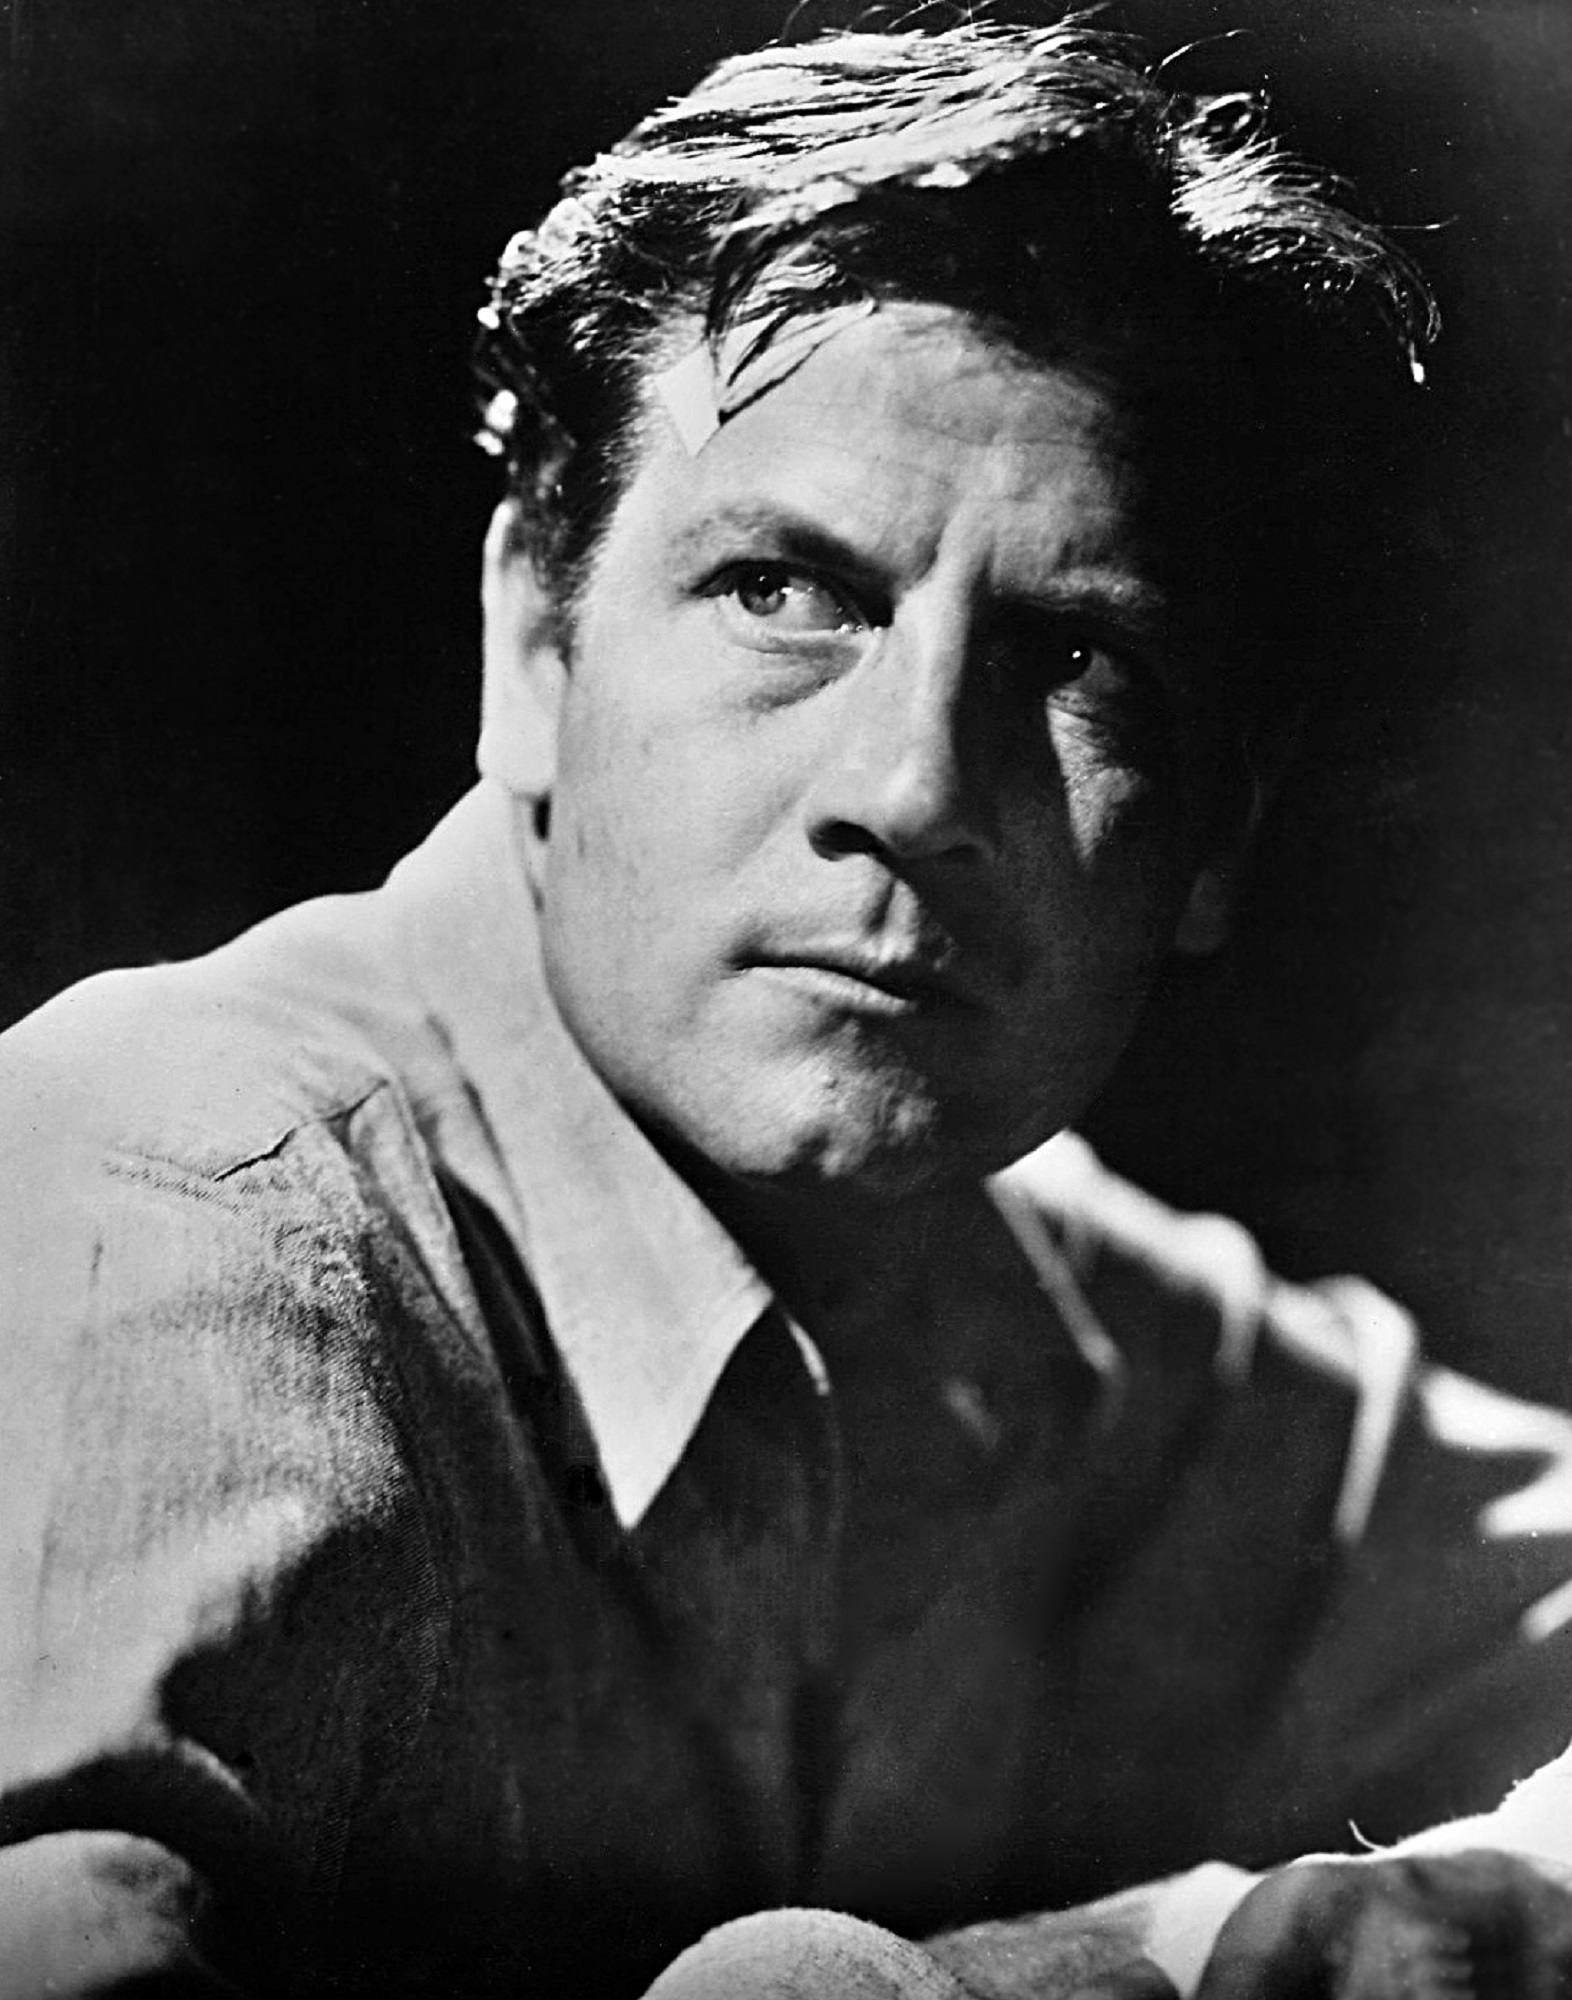
person, black and white, vintage, retro, hollywood, portrait, monochrome, cinema, films, actor, movies, hitchcock, monochrome photography, joel mccrea, motion pictures entertainment